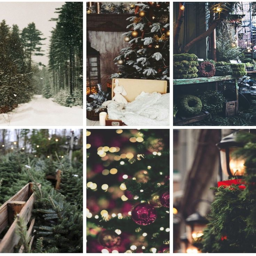
western christian holiday is in the air .